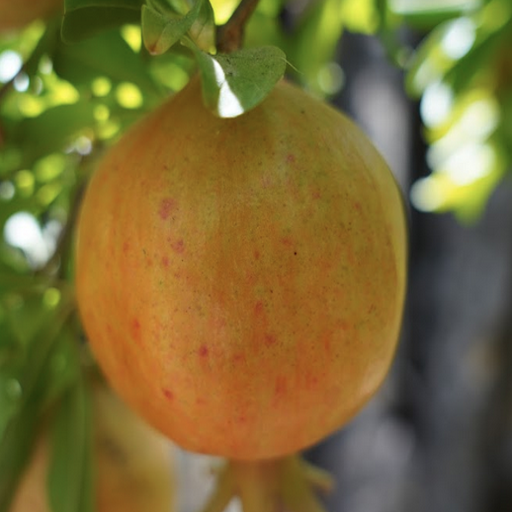
Label: Healthy